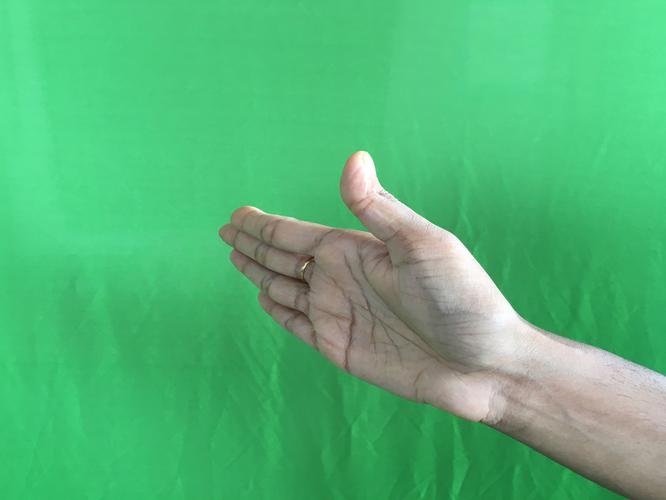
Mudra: Ardhachandran
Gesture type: single_hand